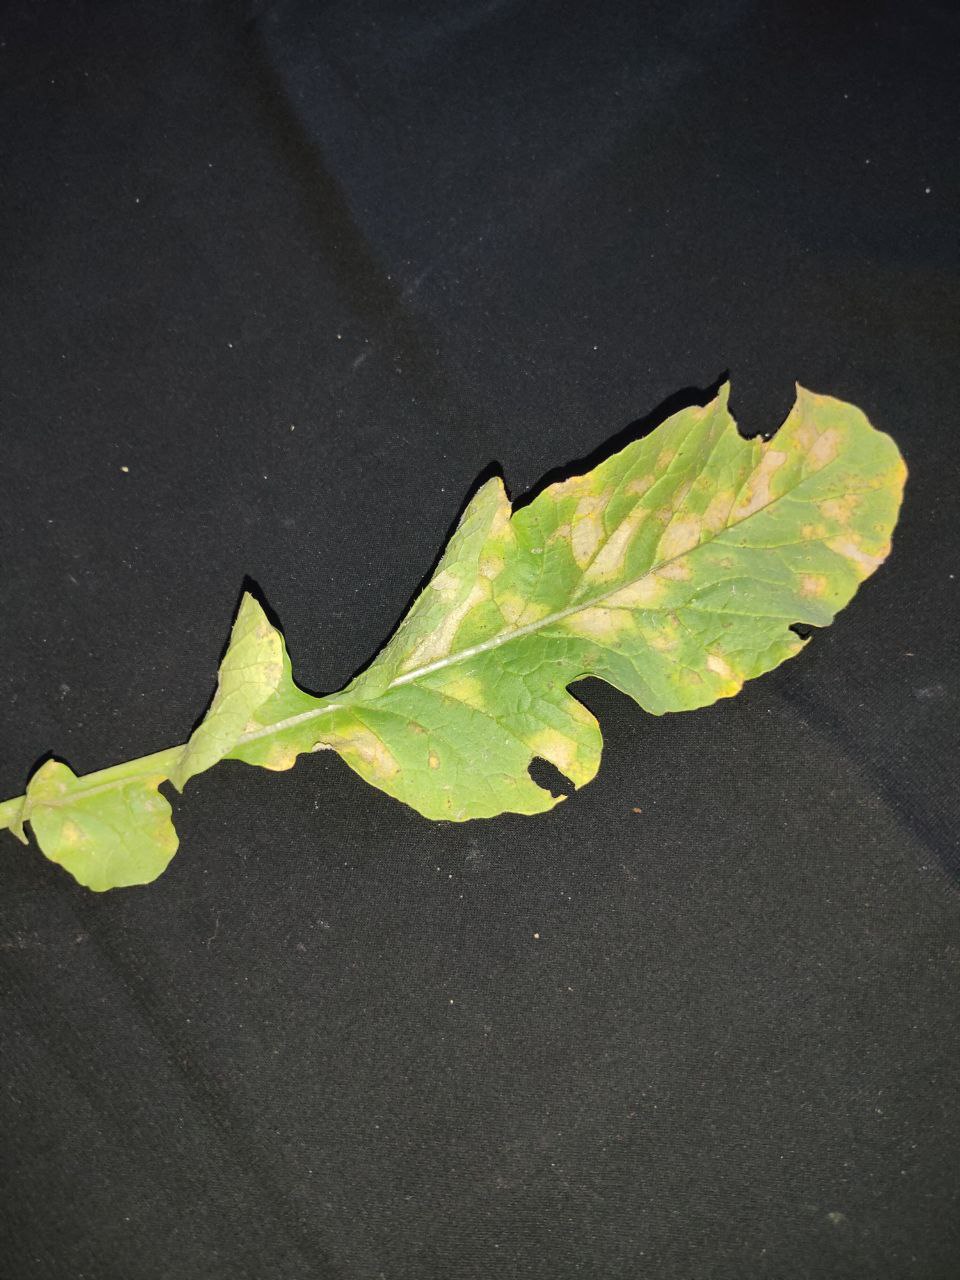
Label: Mosaic virus